Tomás Povedano

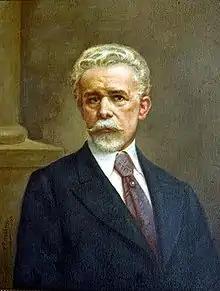
Povedano's self-portrait.

Tomás Povedano de Arcos (Lucena, Spain, September 22, 1847 — San José, Costa Rica, February 29, 1943) was a Spanish painter, who spent much of his life in Costa Rica.